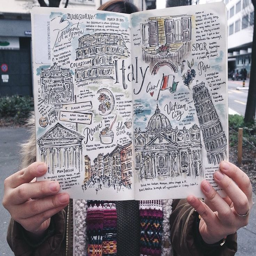
showcase and discover creative work on the world 's leading online platform for creative industries .